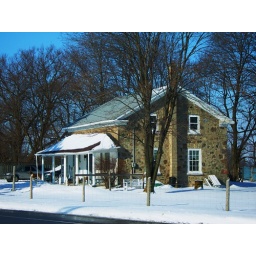
Not a cloud in the sky